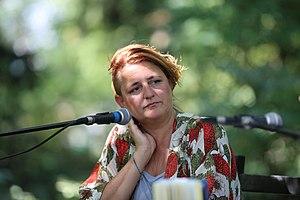
L'écrivaine autrichienne Gertraud Klemm présente au festival de la littérature ""Erlanger Poetenfest"" 2019 son roman nouveau ""Hippocampus""."